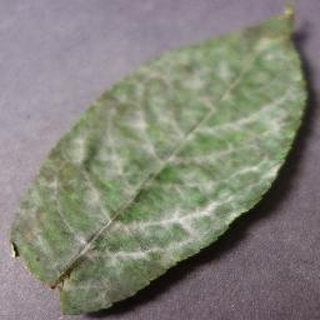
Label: cherry_powdery_mildew